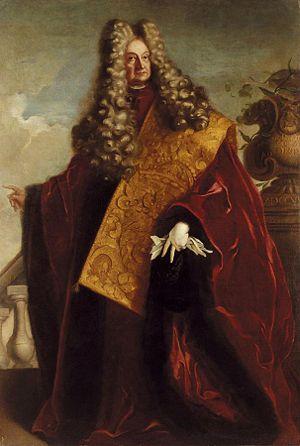
Gregorio Lazzarini est un peintre vénitien baroque éclectique, décorateur et perspectiviste, le frère du peintre prolifique Elisabetta Lazzarini.
Un peintre de cour est un artiste qui peint pour les membres des familles royales ou des familles de la noblesse, parfois avec un salaire fixe et à une condition d'exclusivité où l'artiste ne doit pas entreprendre d'autres activités. Surtout à la fin du Moyen Âge, ils sont souvent titulaires de la charge de gentilhomme de la Chambre. Outre leur rémunération, ils reçoivent habituellement un titre officiel et souvent une pension à vie, même si les arrangements sont très variables. Pour l'artiste, une nomination à la cour a l'avantage de le libérer des restrictions des guildes de peintre locales, bien qu'au Moyen Âge et à la Renaissance, ils soient aussi souvent amenés à faire des travaux décoratifs dans les palais et à créer des œuvres temporaires pour des divertissements et des expositions de cour. Certains artistes, comme Jan van Eyck ou Diego Velázquez, sont utilisés dans d'autres capacités à la cour en tant que diplomates, fonctionnaires ou administrateurs
Carlo Ruzzini est un diplomate italien et un doge de Venise. Élu en 1732, Carlo Ruzzini est le 113ᵉ doge de Venise.